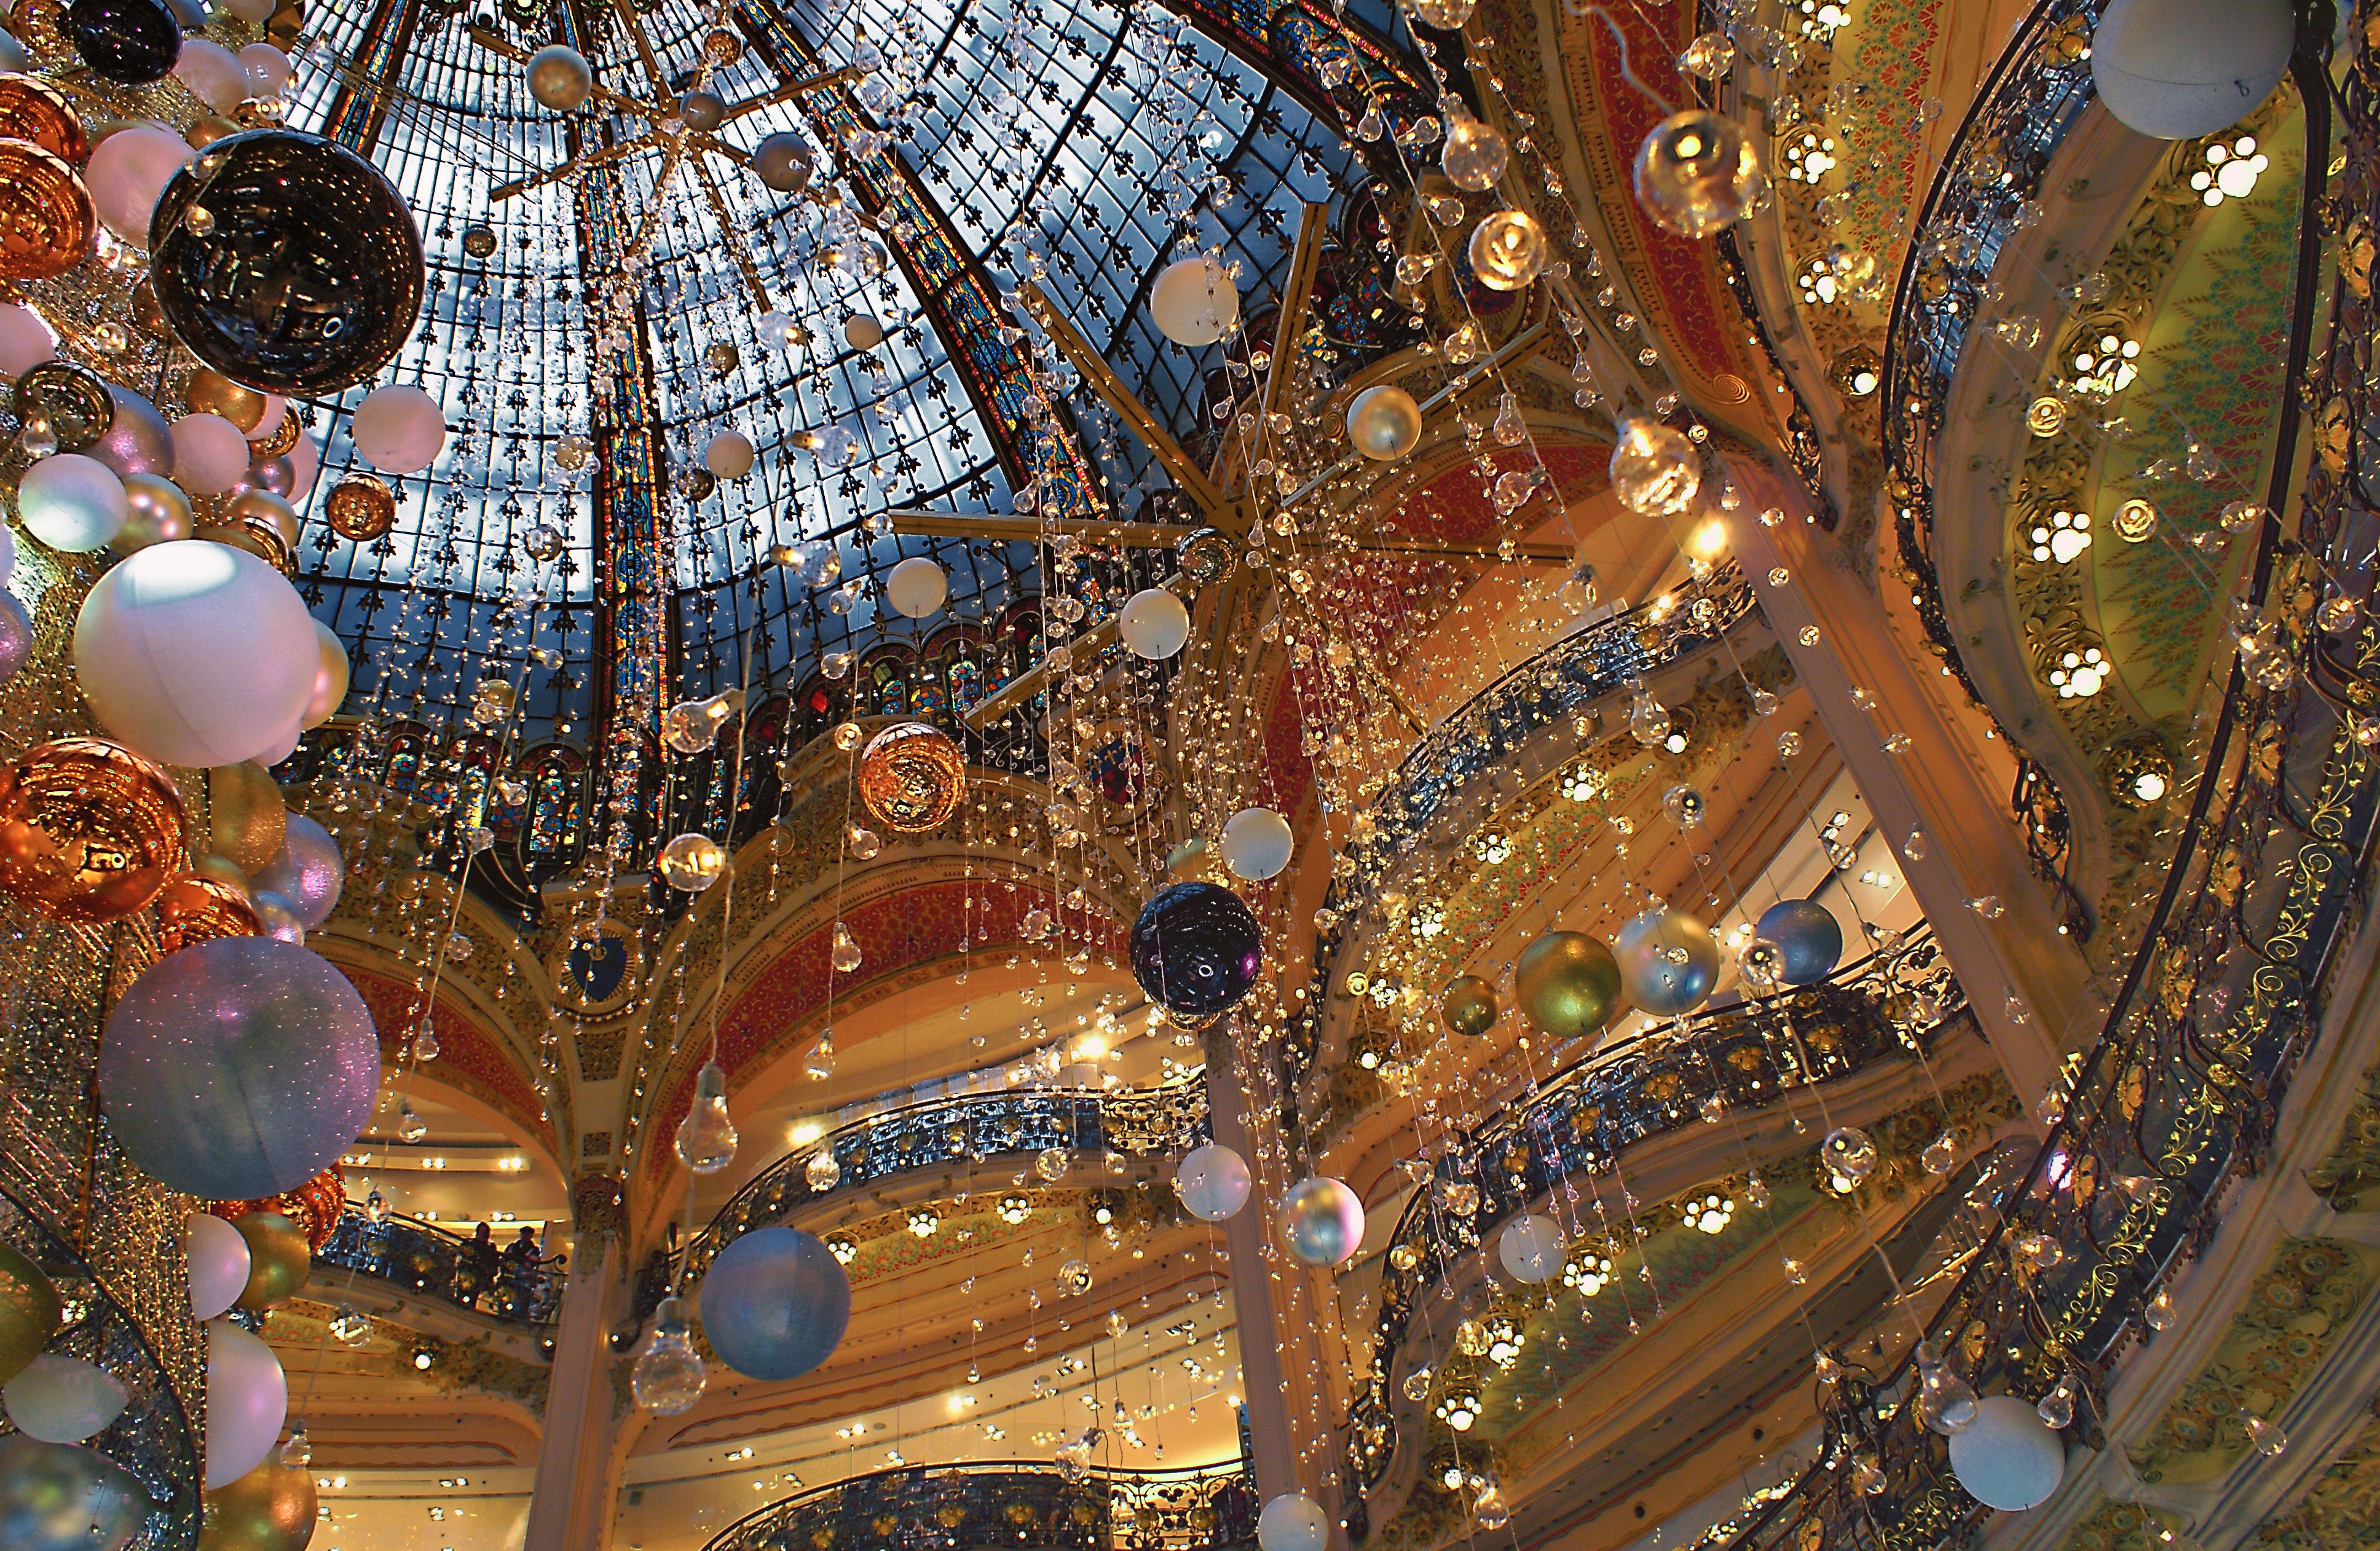
paris, france, decoration, amusement park, christmas, christmas tree, heat, christmas decoration, figure, shops, joy, culture, trade, bubbles, custom, mood, ornaments, the dome, christmas ornaments, splendor, the interior of the, the delicacy, a wealth of, christmas baubles, the tradition of, photo gallery, amusement ride